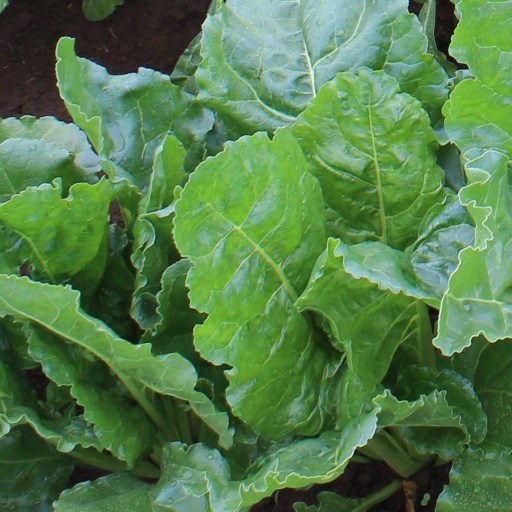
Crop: sugar beet